Costoboci

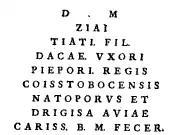
= ILS 854, inscription in Rome dedicated to Zia or Ziais, the wife of Pieporus, the king of the Costoboci.

Ammianus Marcellinus, writing c. 400, locates the Costoboci between the Dniester and Danube rivers, probably to the north-east of the former Roman province of Dacia. In his "Geographia" (published between 135 and 143 AD), the Greek geographer Ptolemy seems to indicate that the Costoboci inhabited north-western or north-eastern Dacia. In addition, some scholars identify the people called "Transmontanoi" (literally: "people beyond the mountains") by Ptolemy, located to the north of the Carpathians, as Dacian Costoboci.